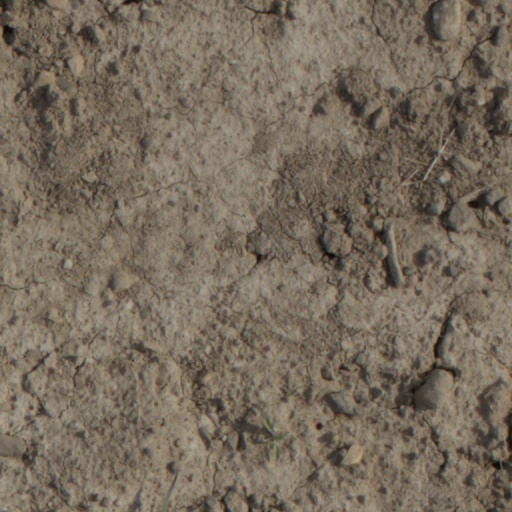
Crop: wheat